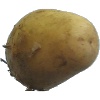
Label: white_potato